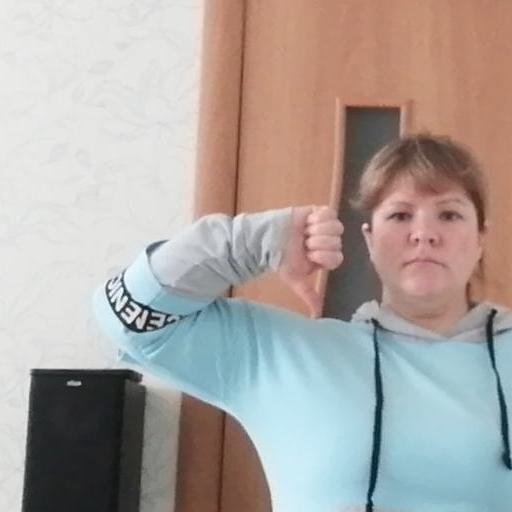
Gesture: dislike